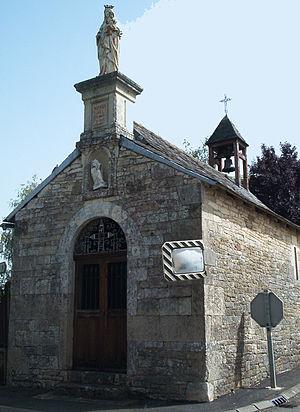
Chapelle Sainte Anne
Gignac est une commune française située dans le département du Lot en région Occitanie.